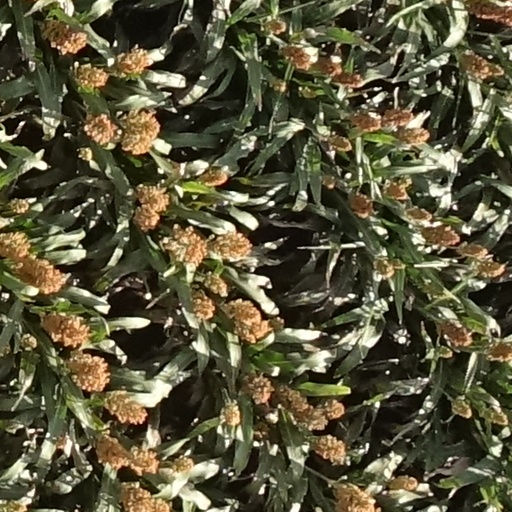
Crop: sorghum